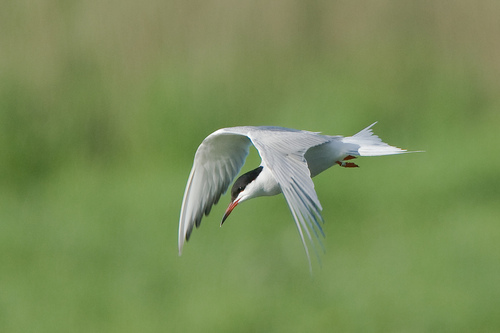
the bird has a beak that is orange as well as black.
this is a light gray and white bird with a black crown and an orange beak with black at the tip of it.
this is a medium sized bird in flight. the majority of the body is a light grey and white. the head is white and has black on the top. the feet are orange along with the beak.
this is a white bird with a black head and a pointy orange beak.
this bird has an orange and black bill, with a black nape and a white throat.
this bird has a very flat and long beak, the bird is mainly a grayish blue with spots of white on the tail feathers and a dark gray on top of the head.
this bird has a long, thin and sharp beak. it also is mostly white, with some accents of black feathers on its wingtips and head.
the spreaded grey wing bars on the grey wings on the bird
this bird has a black crown and white throat and breast and wings.
this bird has a orange bill, with a black and white head.
Species: Common Tern